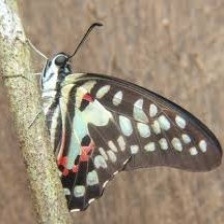
Species: GREAT JAY